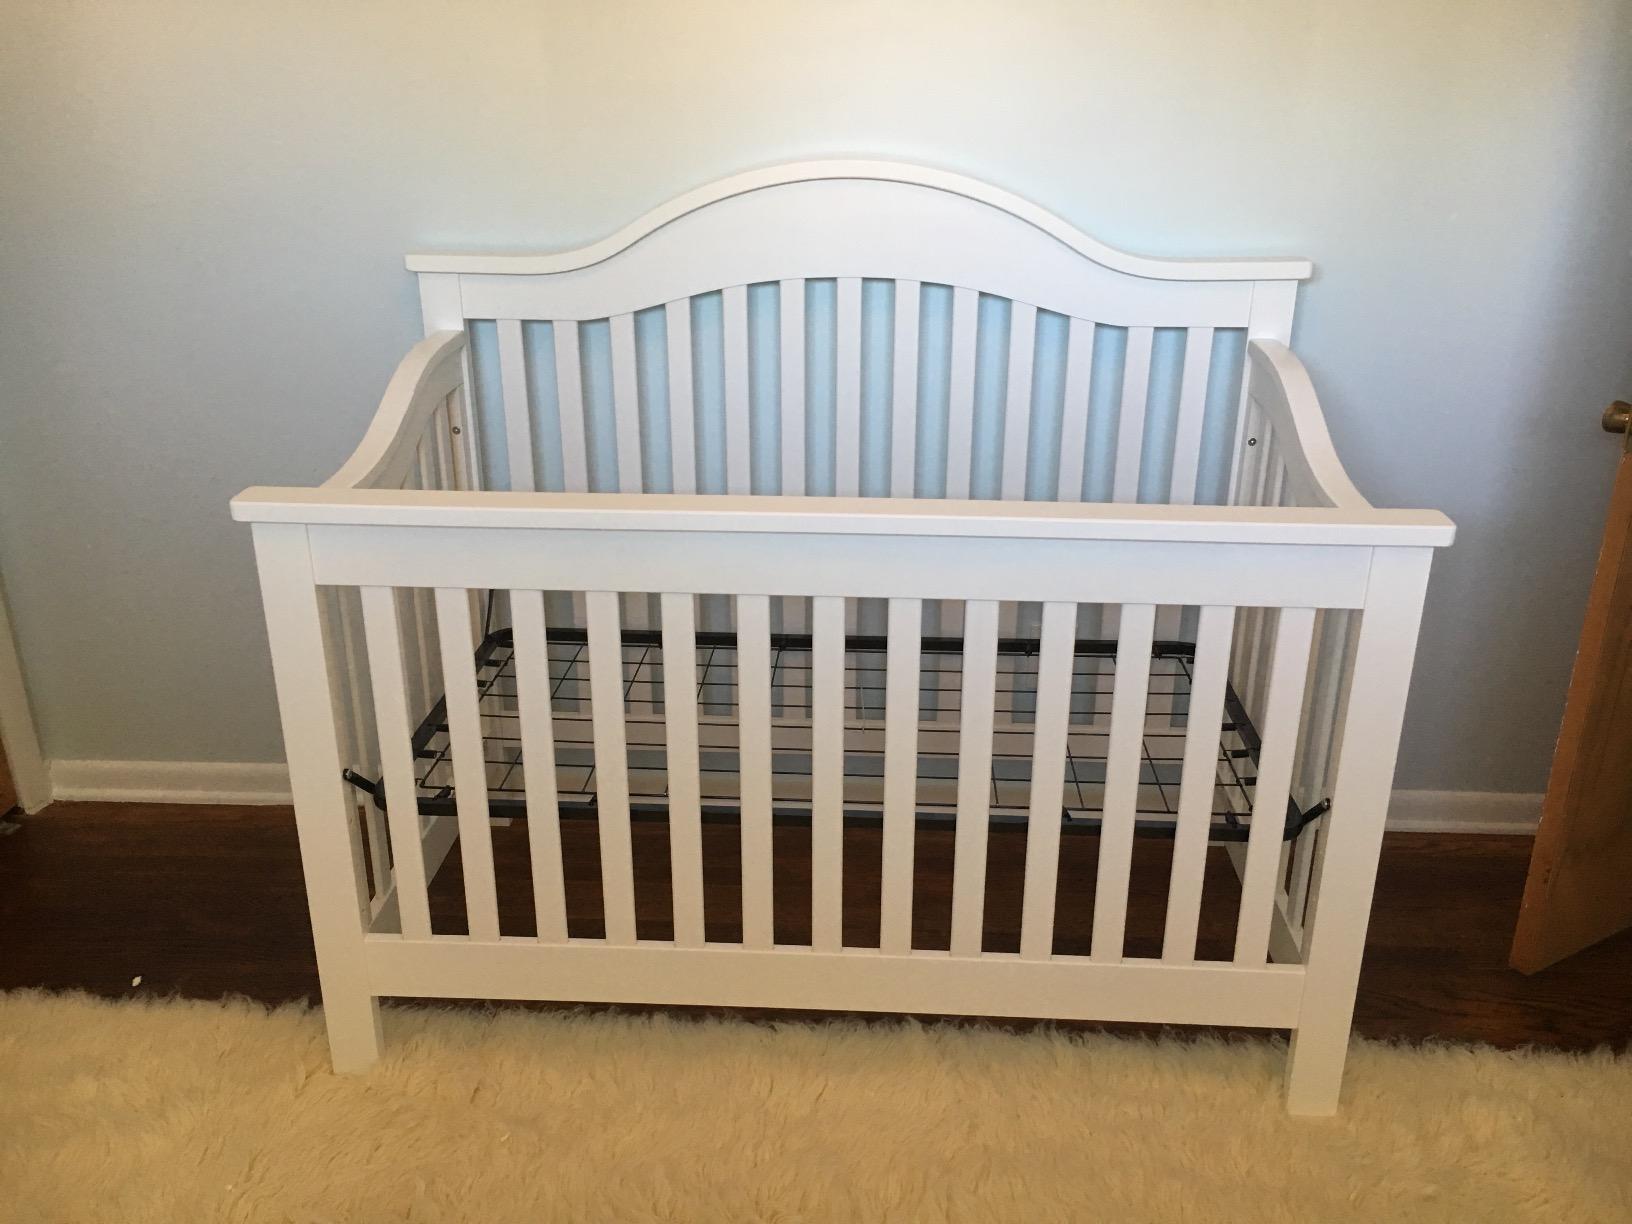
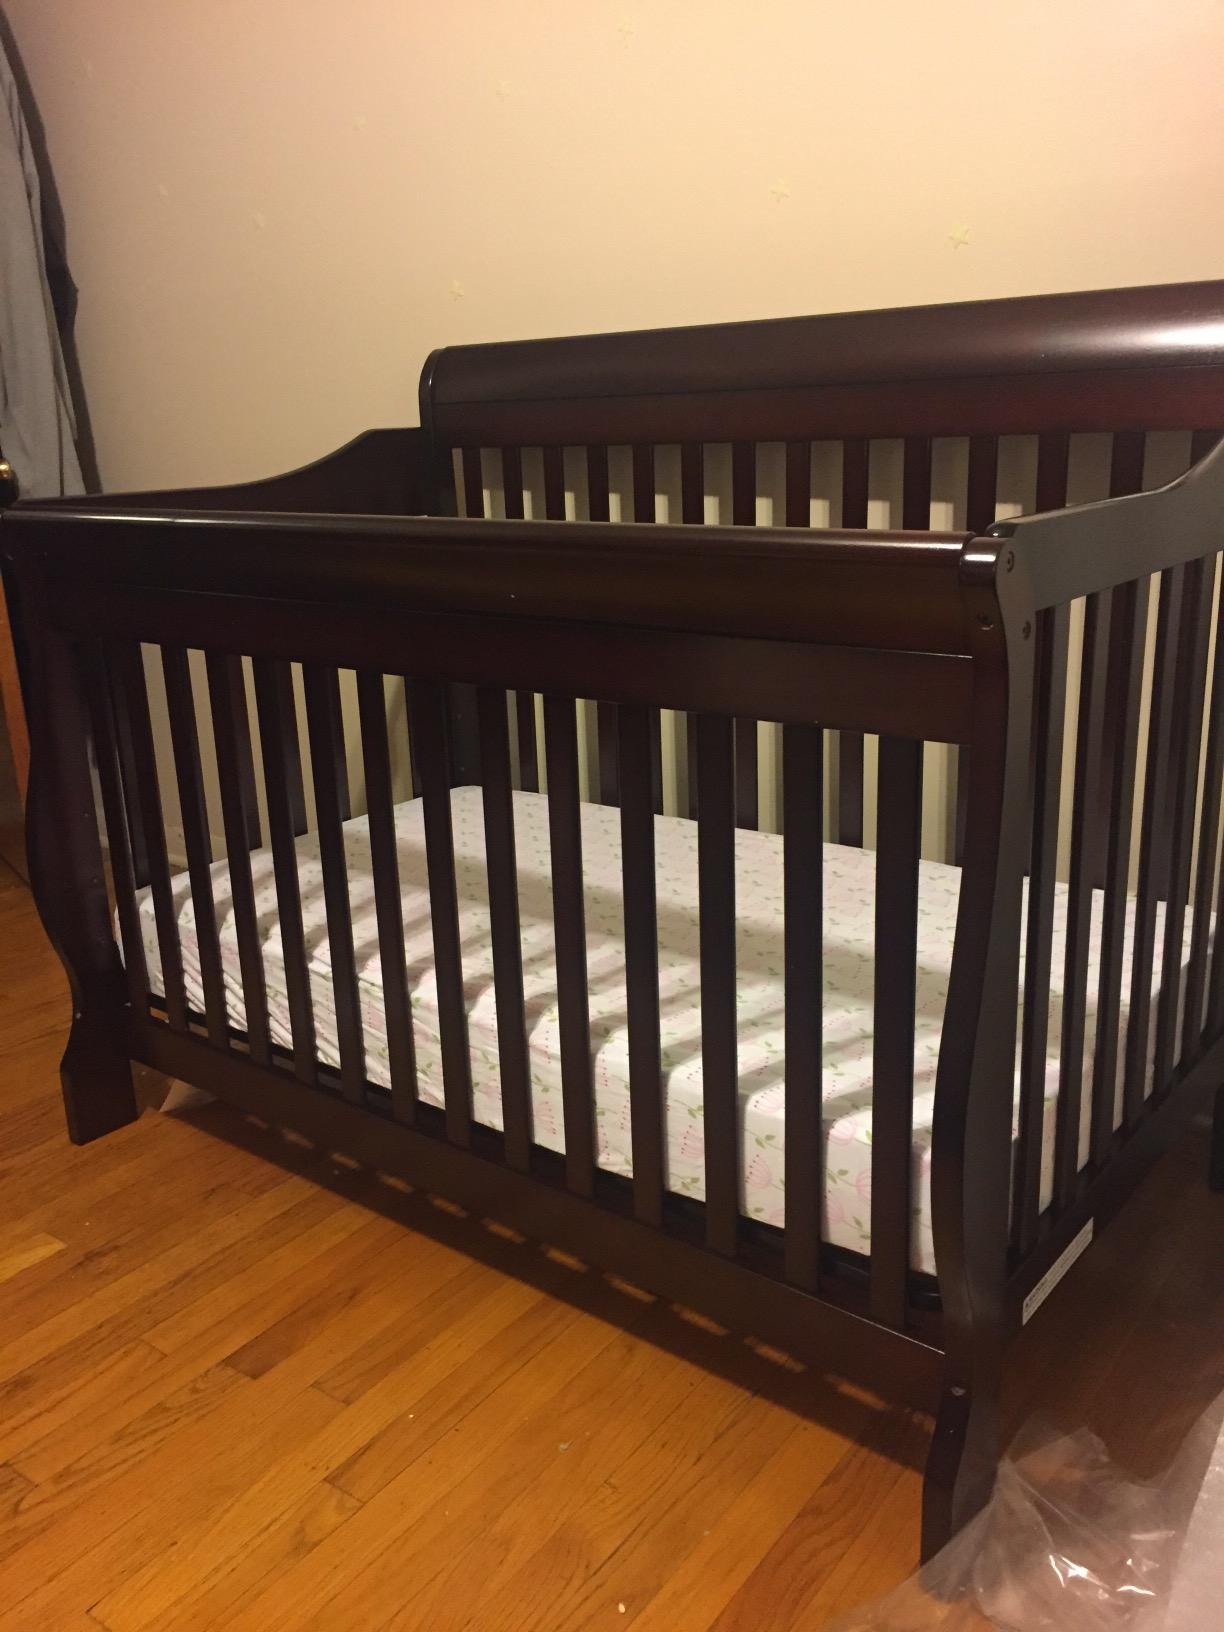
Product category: products_crib
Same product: no